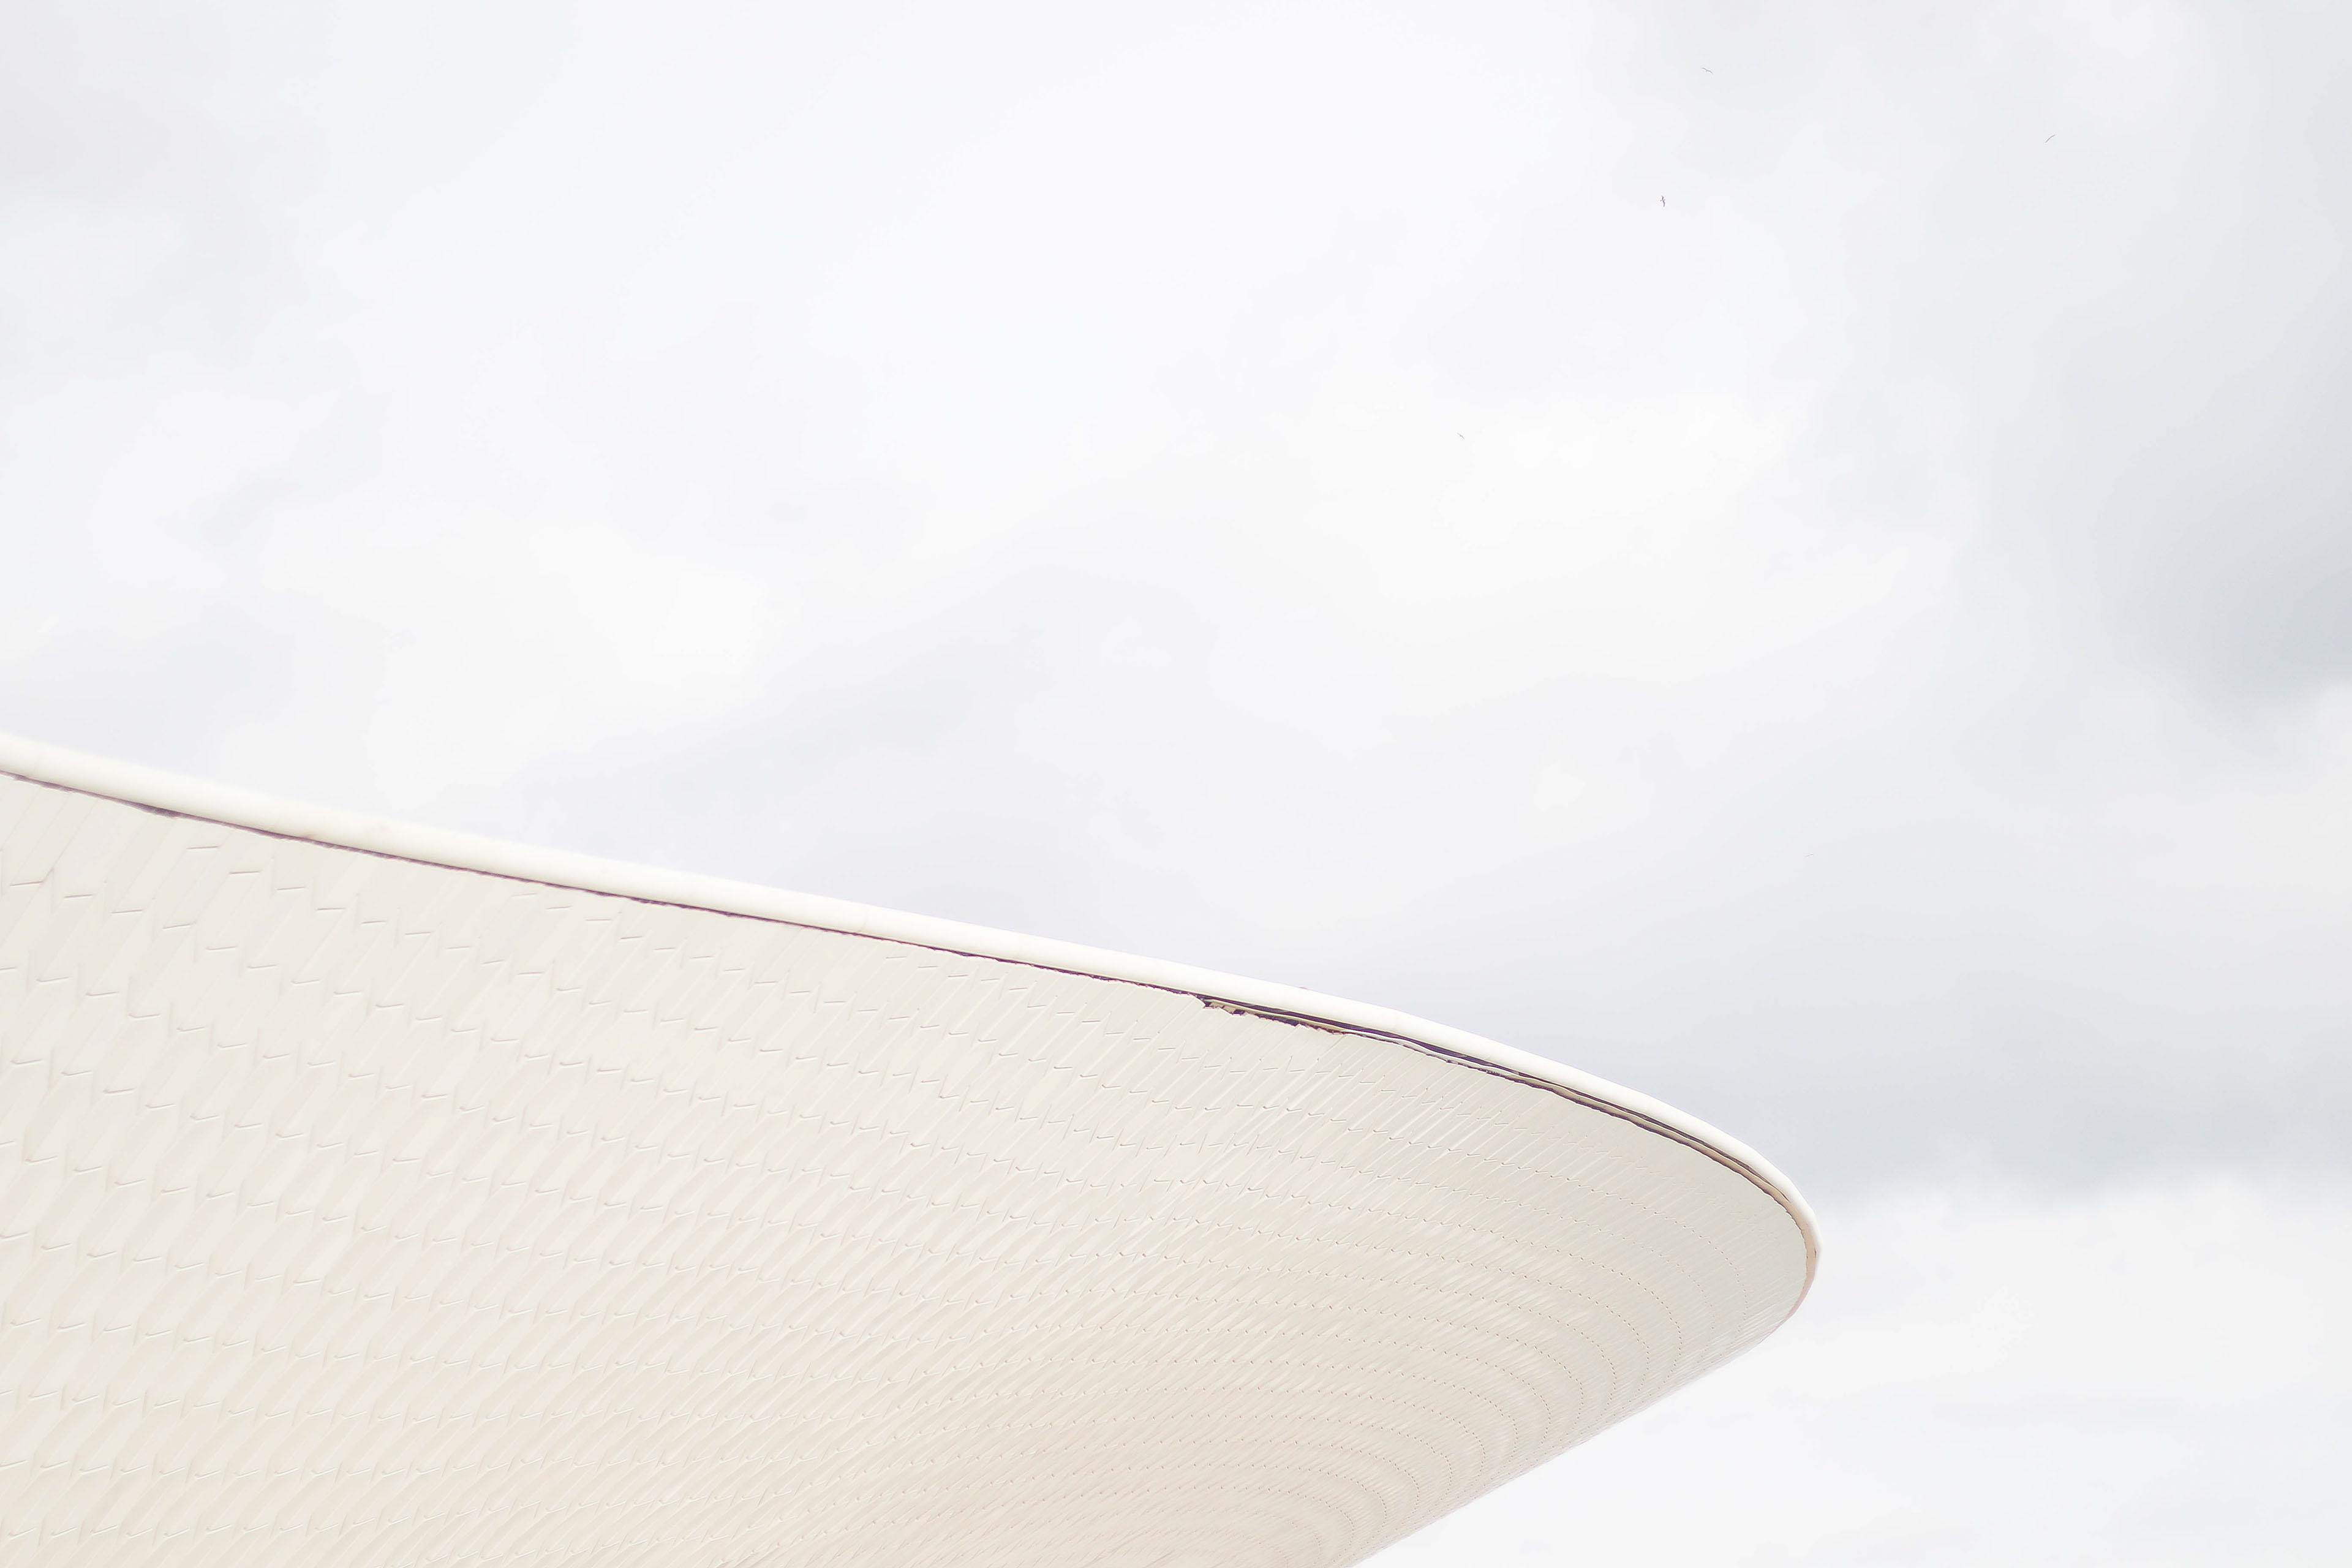
shoe, white, leather, leg, textile, design, minimalist, footwear, minimal, surfing equipment and supplies, minimalist architecture